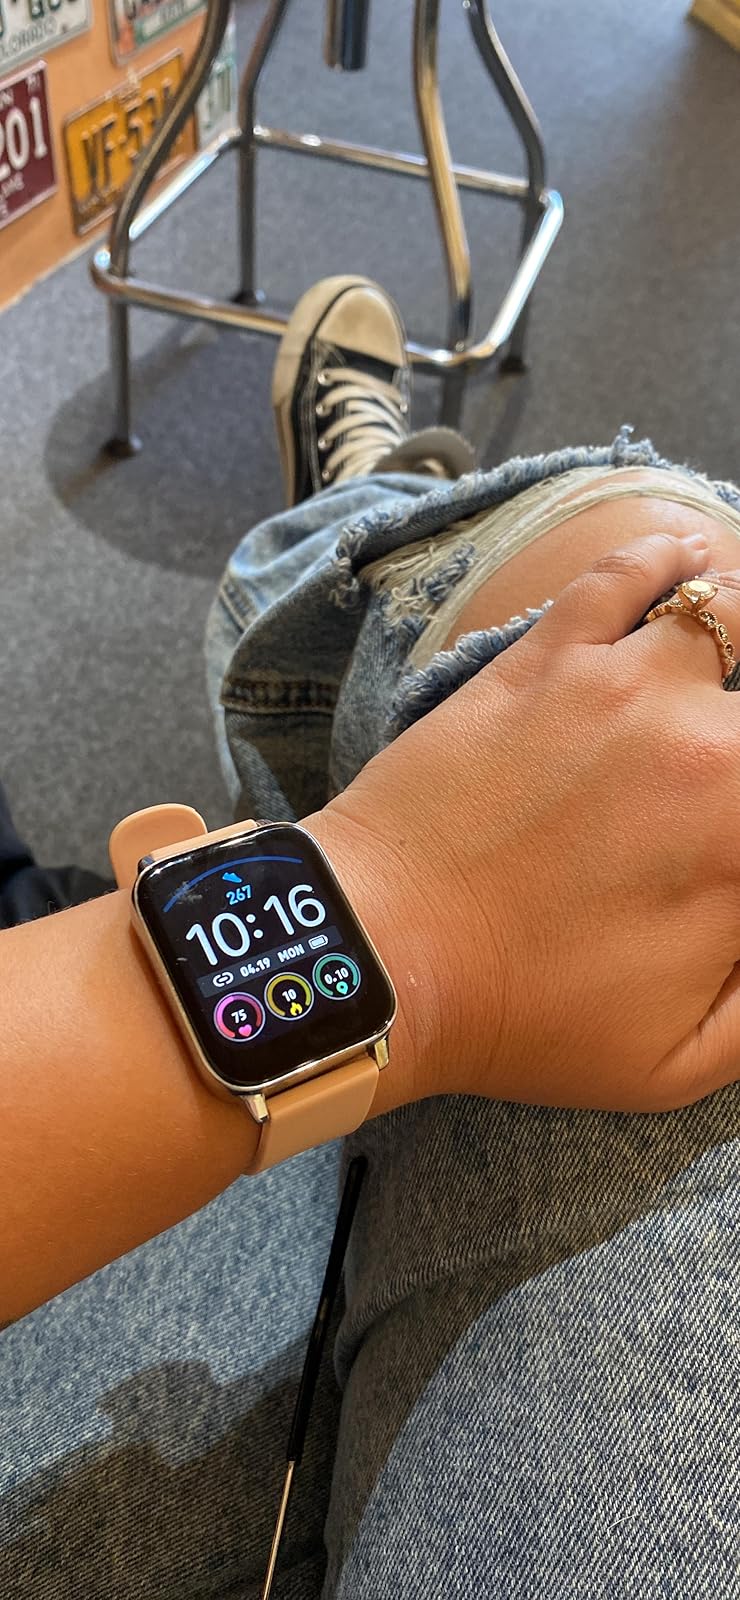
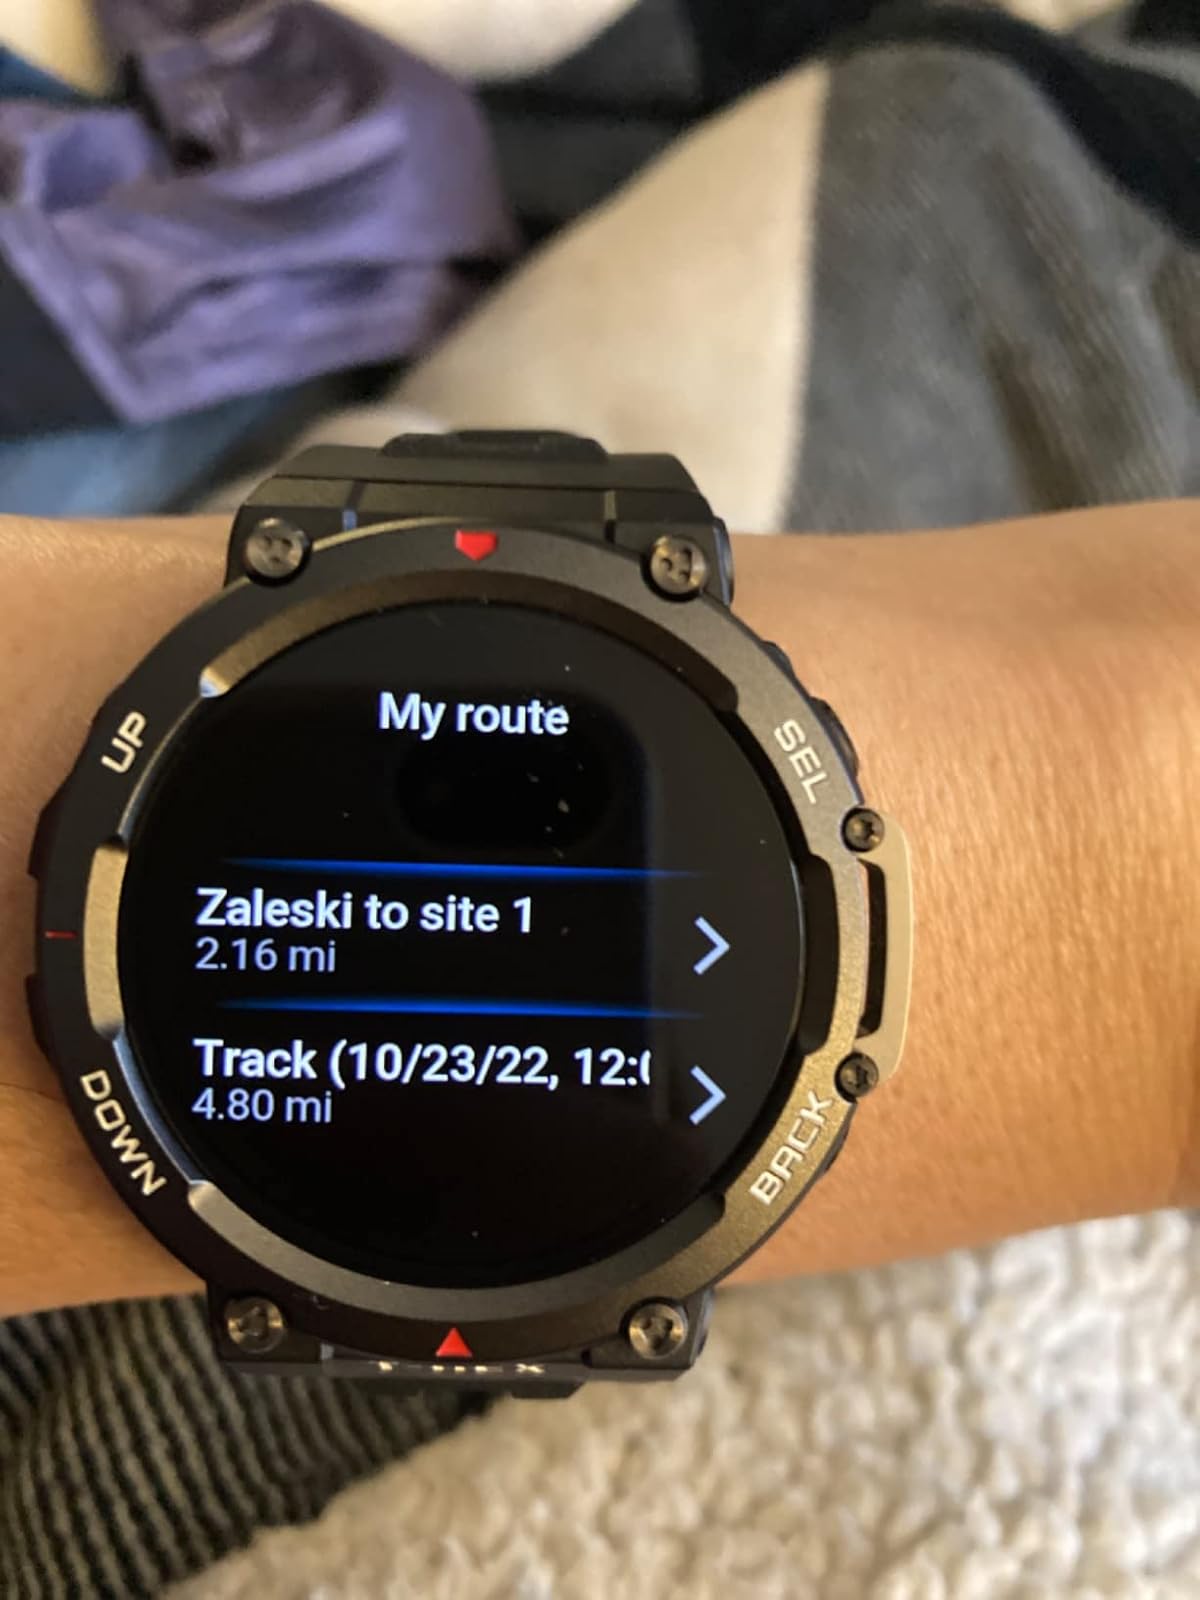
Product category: smartwatch
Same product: no